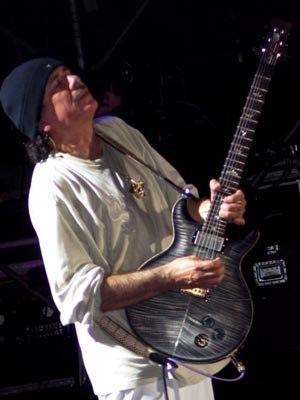
Carlos Santana, né le 20 juillet 1947 à Autlán de Navarro, dans l'État de Jalisco, au Mexique, est un guitariste, compositeur et chanteur américain d'origine mexicaine, pivot du groupe Santana.